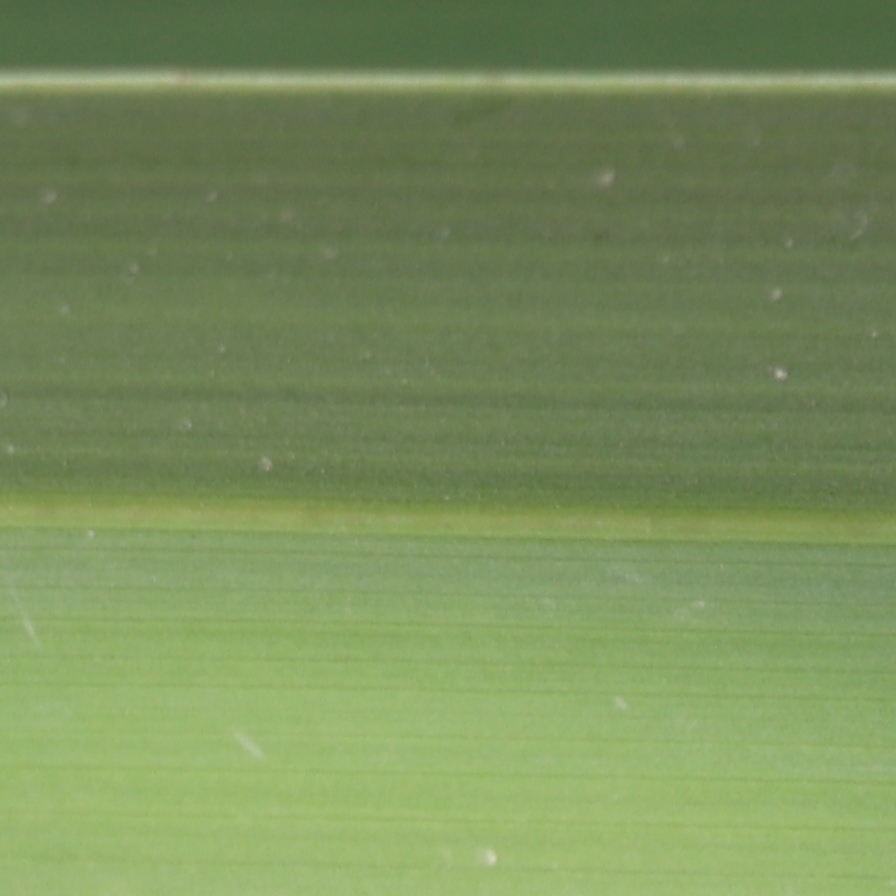
Label: Healthy